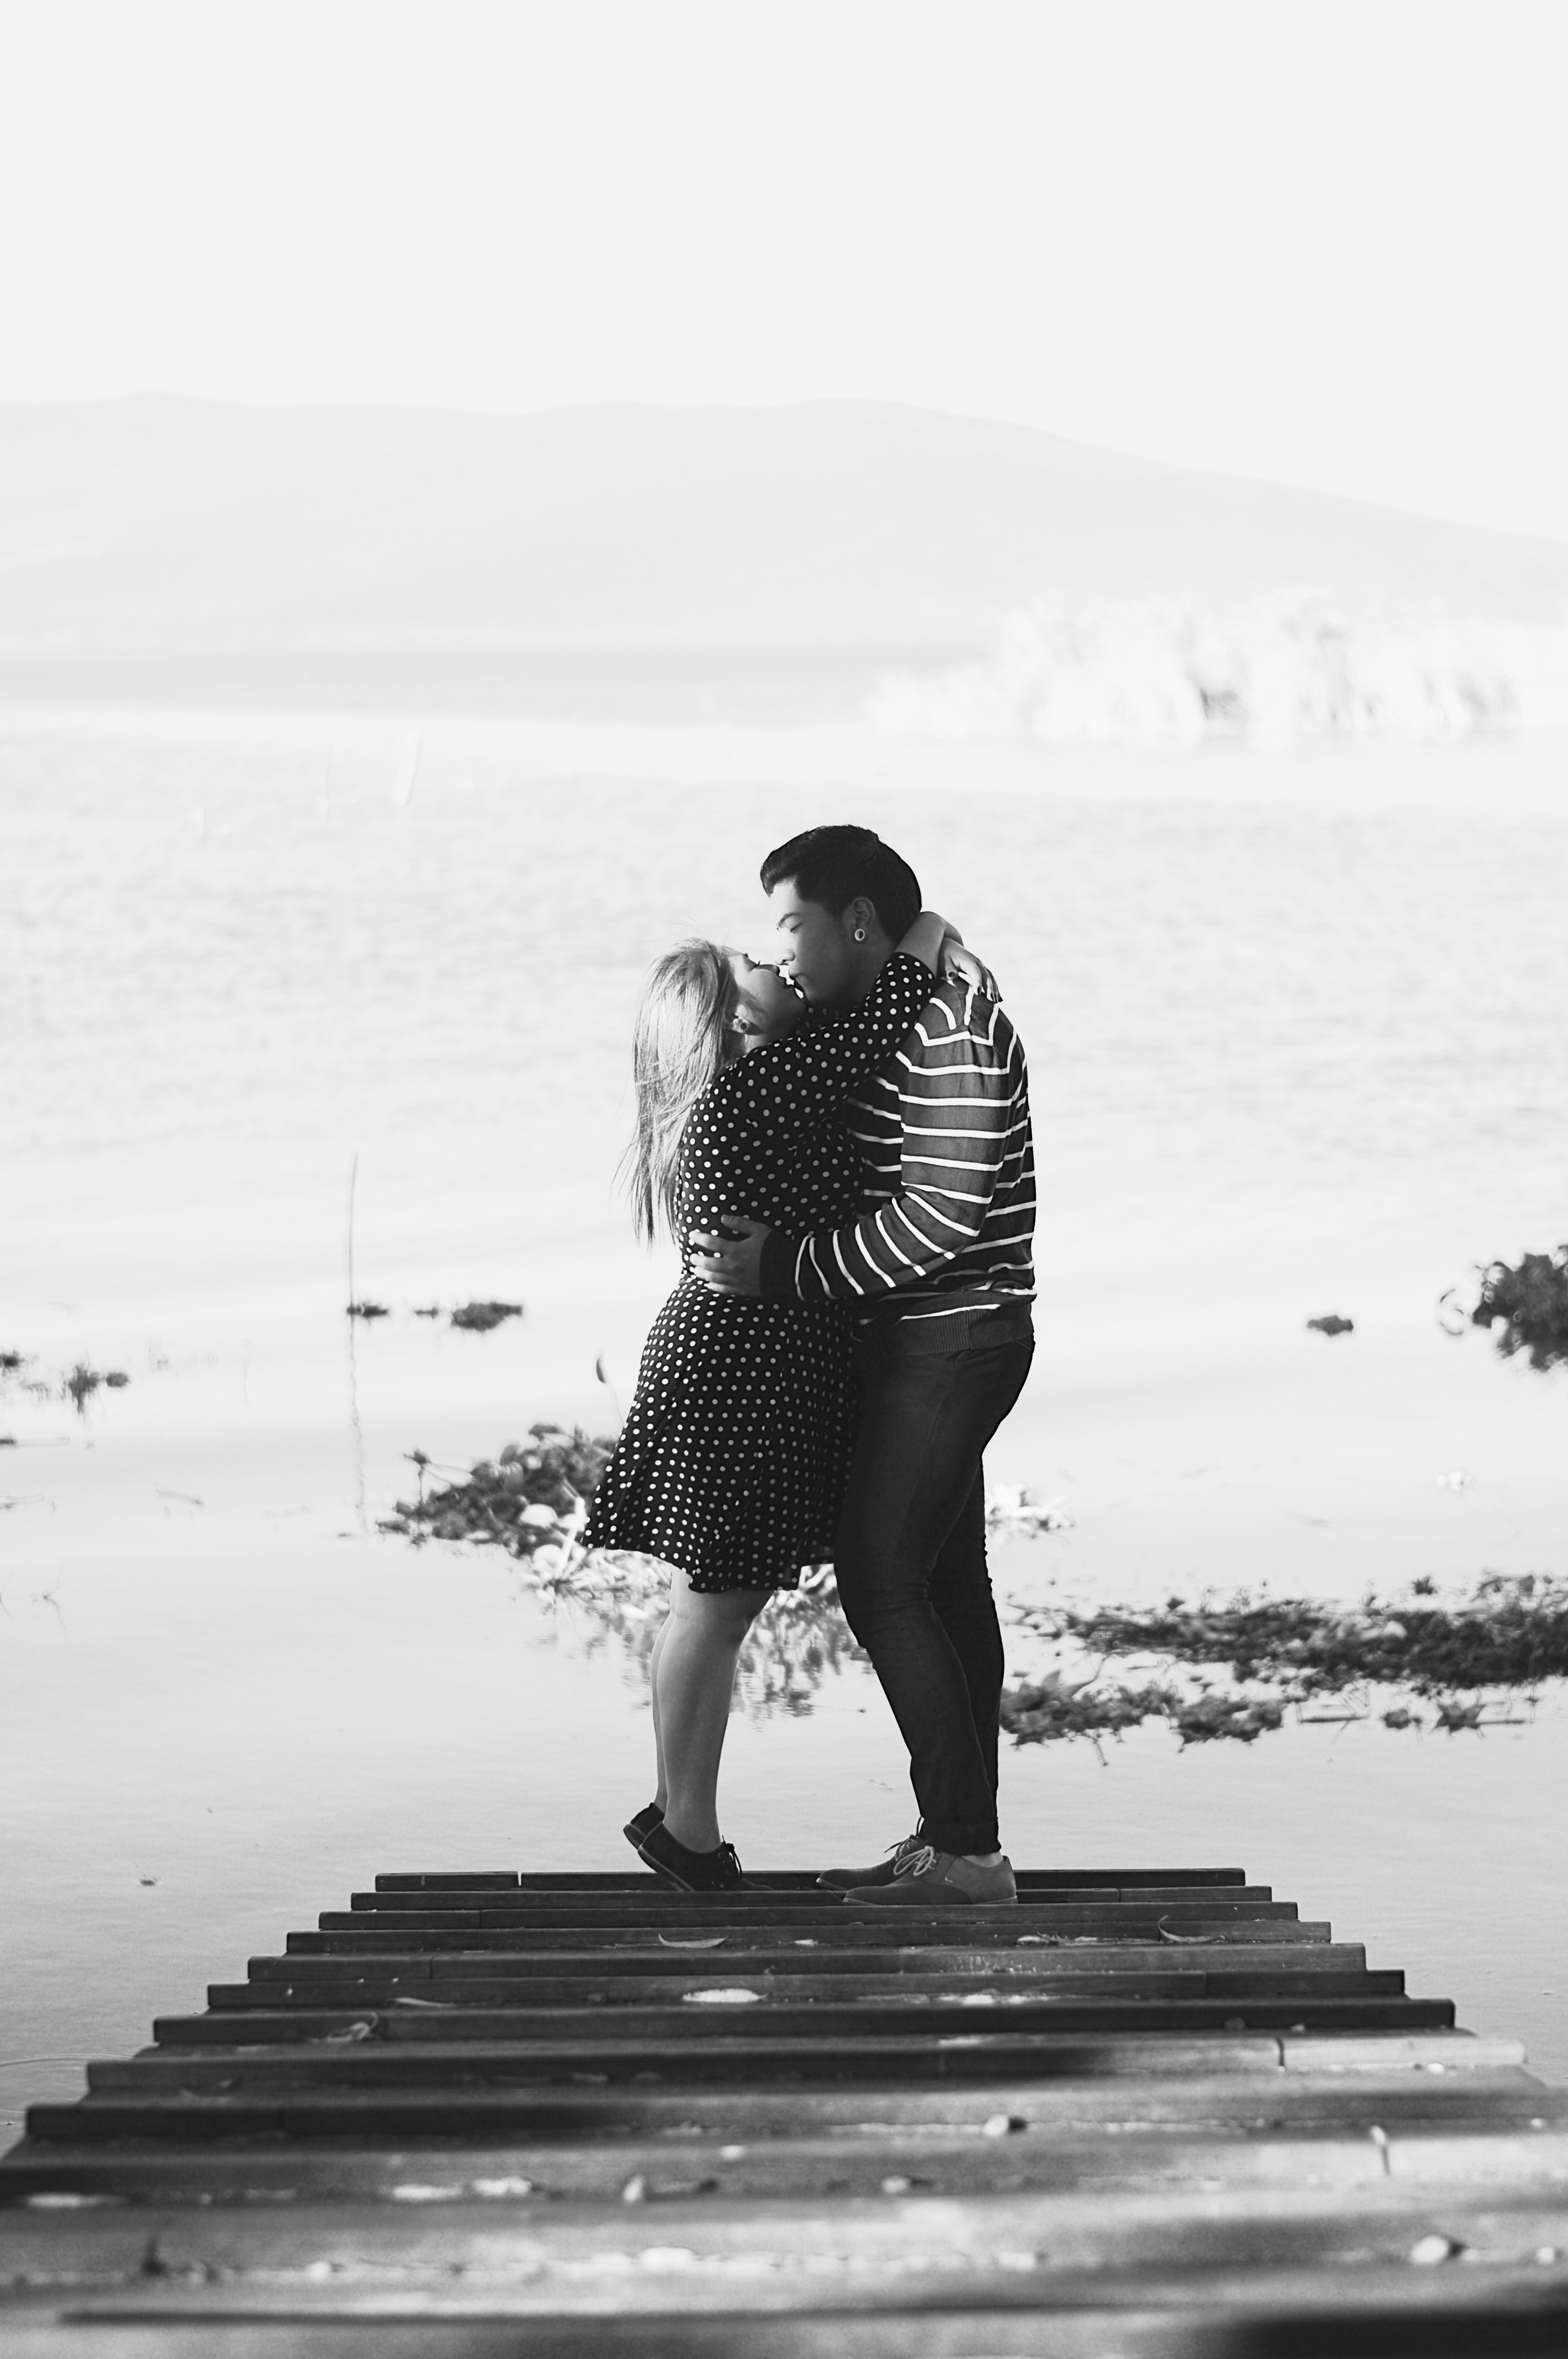
sea, black and white, white, photography, sitting, black, monochrome, photograph, image, interaction, photo shoot, monochrome photography, human positions